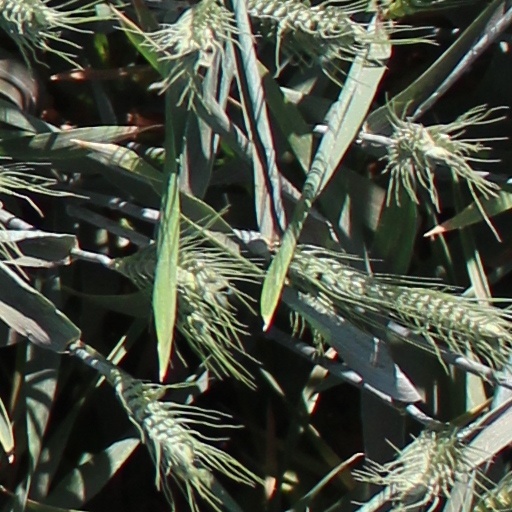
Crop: wheat